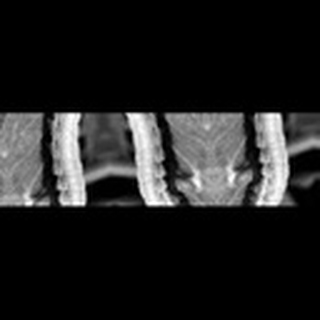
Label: cotton_army_worm